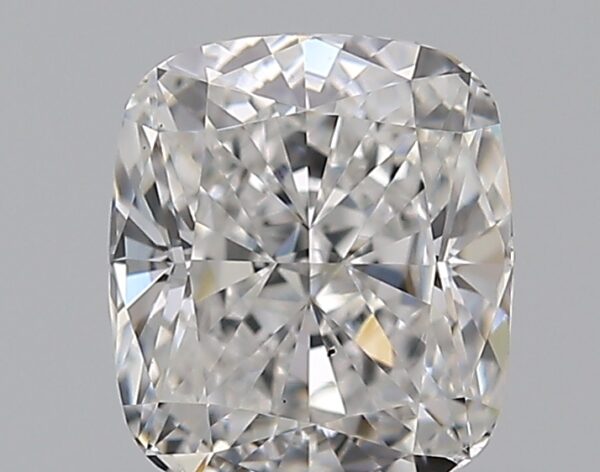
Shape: cushion
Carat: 0.7
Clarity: VS2
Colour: E
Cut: EX
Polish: EX
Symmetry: VG
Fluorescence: N
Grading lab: GIA
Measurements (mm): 5.43 x 4.72 x 3.19